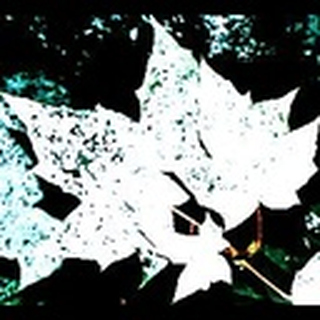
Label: cotton_powdery_mildew